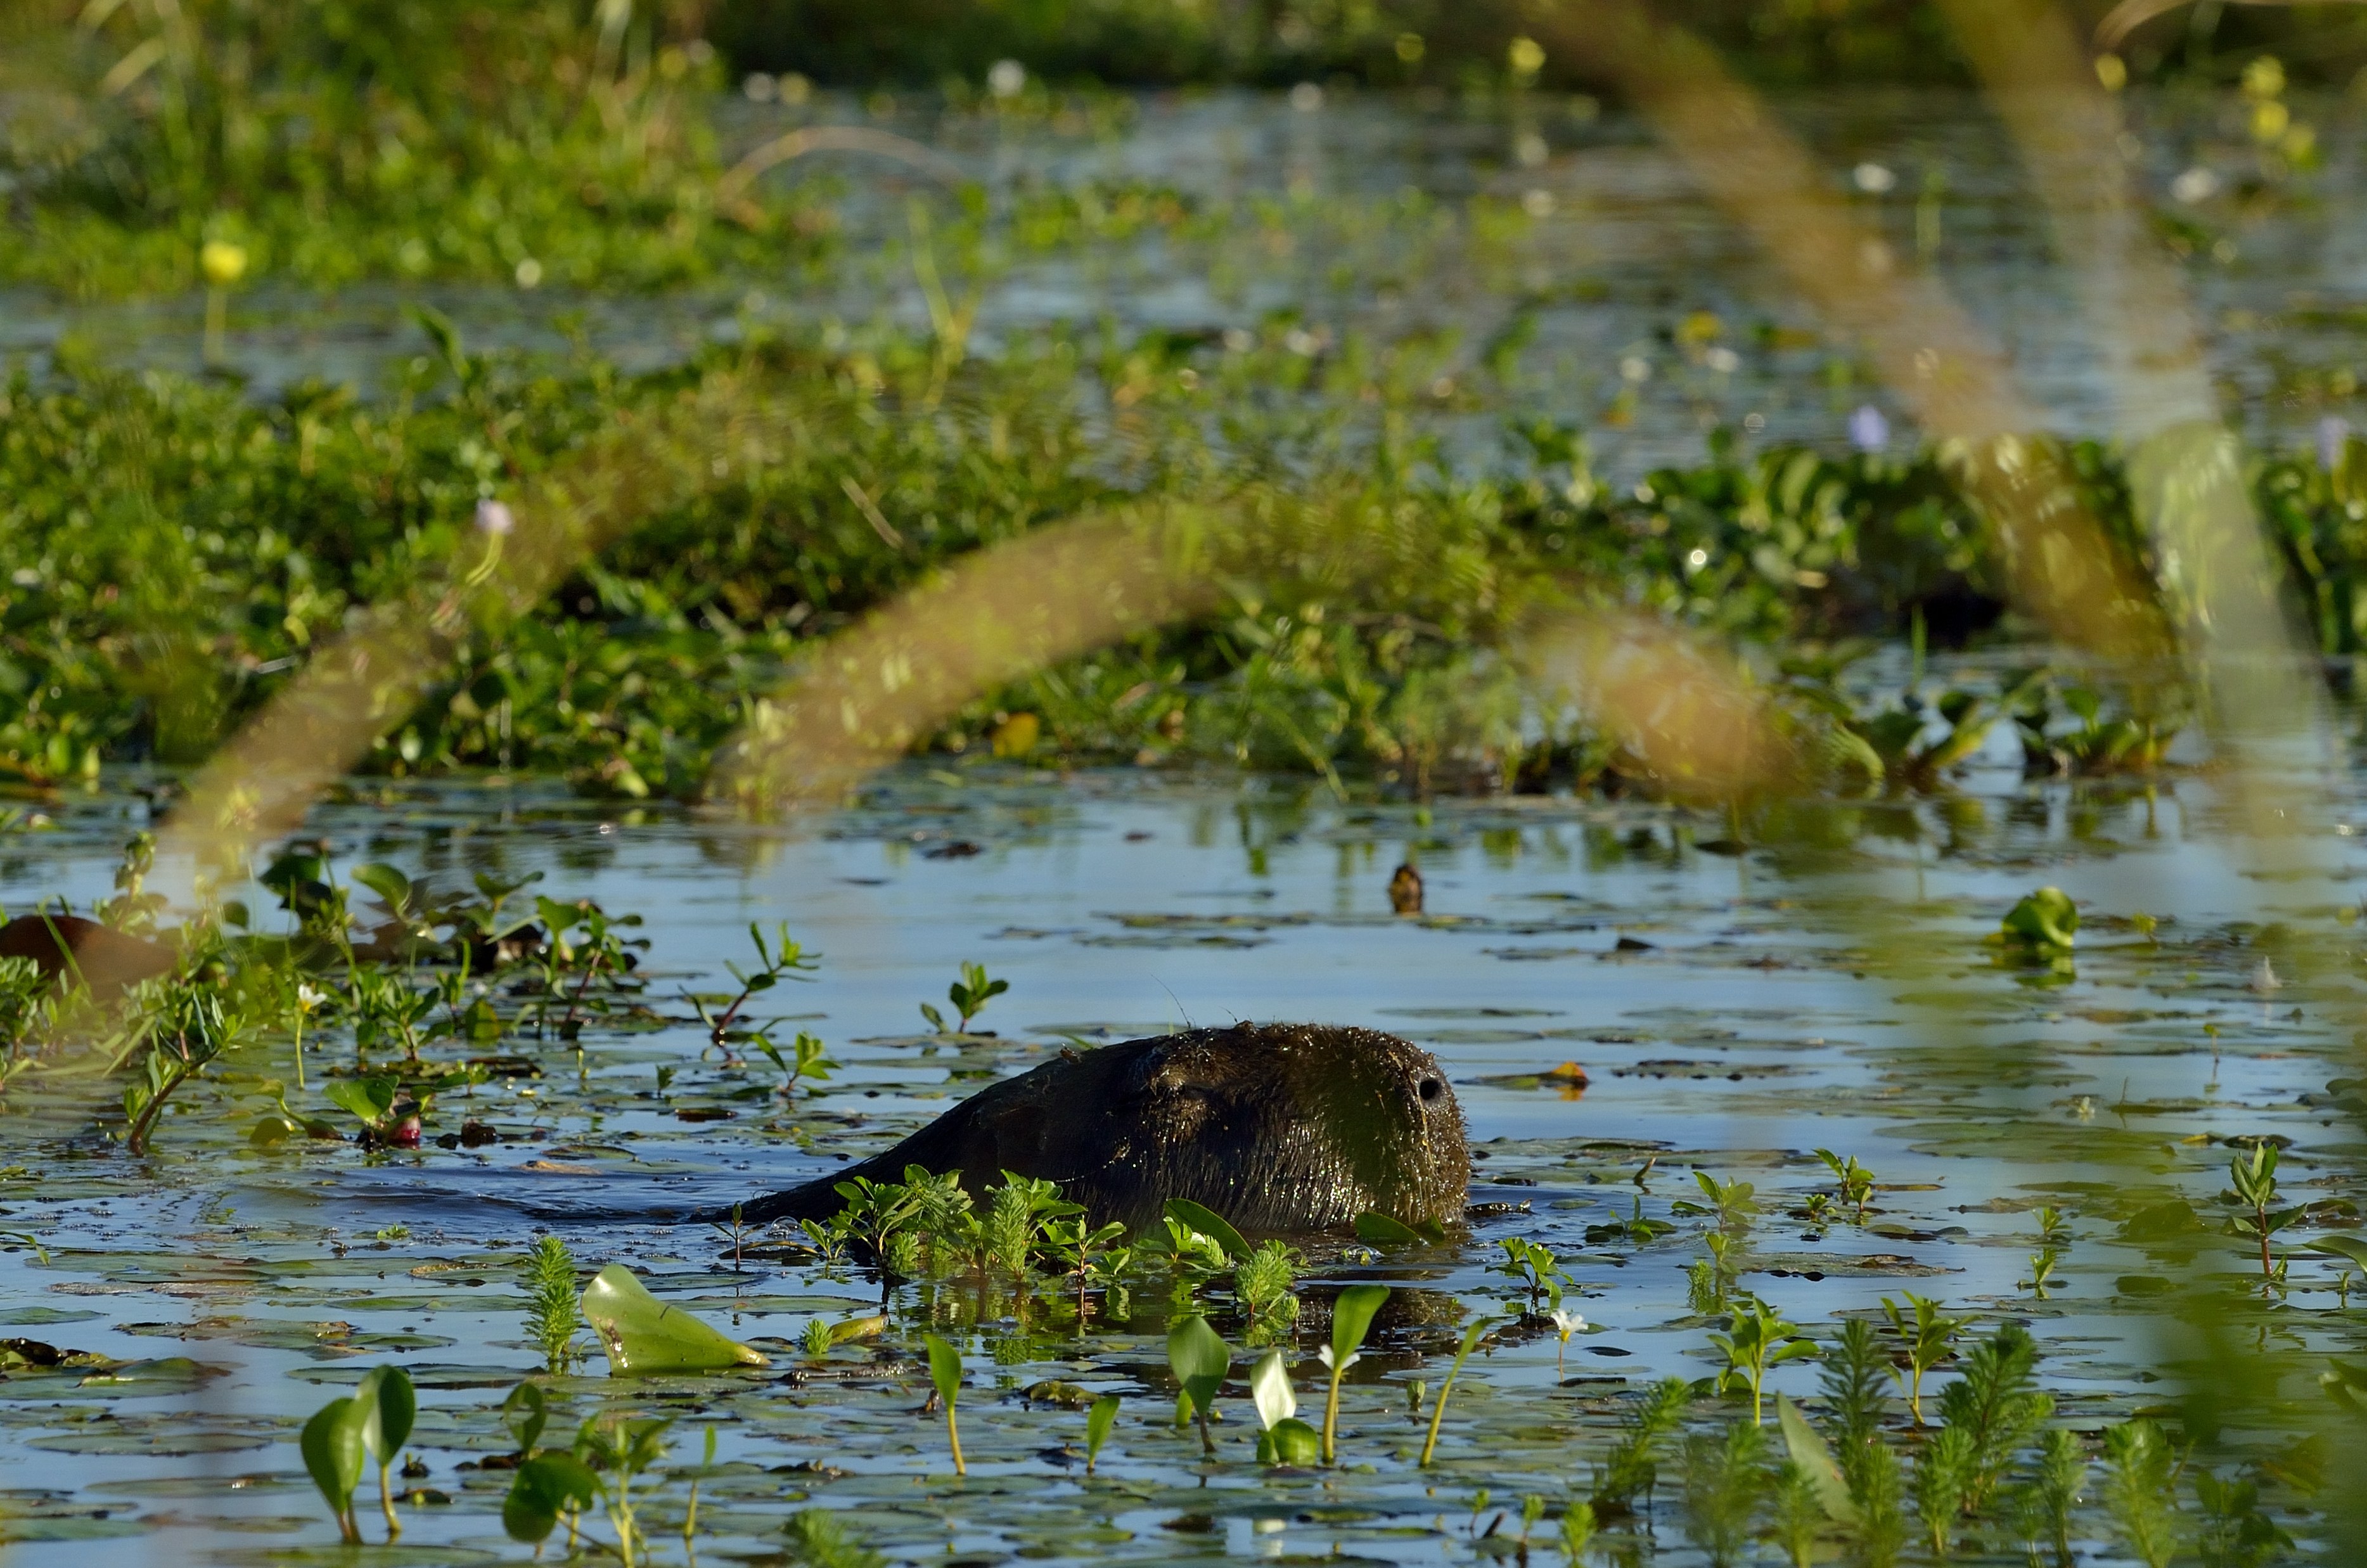
water, nature, swamp, bird, river, pond, wildlife, wild, reflection, fauna, free, duck, wetland, vertebrate, naturaleza, esteros, fna, ibera, habitat, water bird